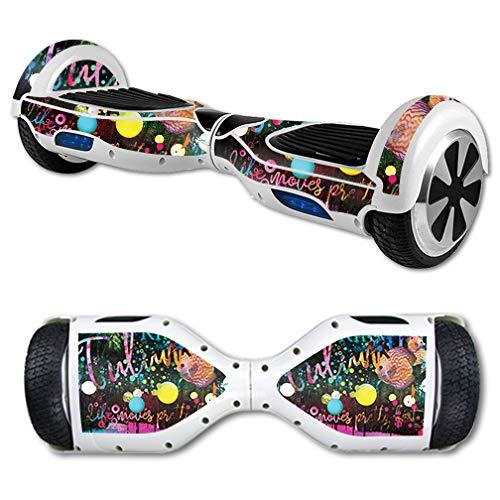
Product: MightySkins Skin Compatible with Self Balancing Mini Scooter Hover Board - Life Moves Fast | Protective, Durable, and Unique Vinyl Decal wrap Cover | Easy to Apply, Remove | Made in The USA
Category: Sports & Outdoors | Outdoor Recreation | Skates, Skateboards & Scooters | Scooters & Equipment | Accessories
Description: SET THE TREND: Show off your own unique style with Mighty Skins for your Self Balancing Mini Scooter Hover Board Don’t like the Life Moves Fast skin We have hundreds of designs to choose from, so your Self Balancing Mini Scooter Hover Board will be as unique as you are.
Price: $14.99
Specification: ProductDimensions:8x0.1x10inches|ItemWeight:0.16ounces|ShippingWeight:0.96ounces(Viewshippingratesandpolicies)|ASIN:B07HYD73BR|Itemmodelnumber:SelfBalancingMiniScooterHoverBoard